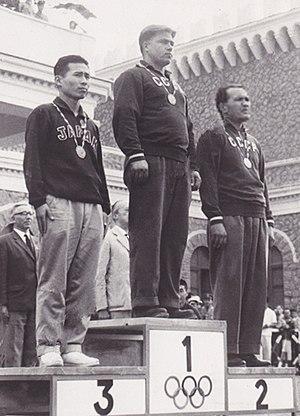
Yoshihisa Yoshikawa, né le 4 septembre 1936 dans la préfecture de Fukuoka et mort le 12 octobre 2019, est un tireur sportif japonais.
Aleksey Gushchin, né le 5 janvier 1922 à Aleksandrovka et mort en 1987 à Moscou, est un tireur sportif soviétique.
Makhmud Umarov est un tireur sportif soviétique.